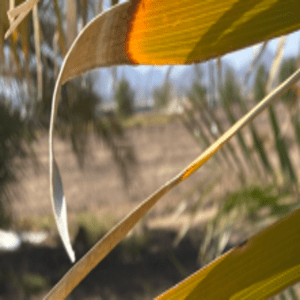
Label: Potassium Deficiency